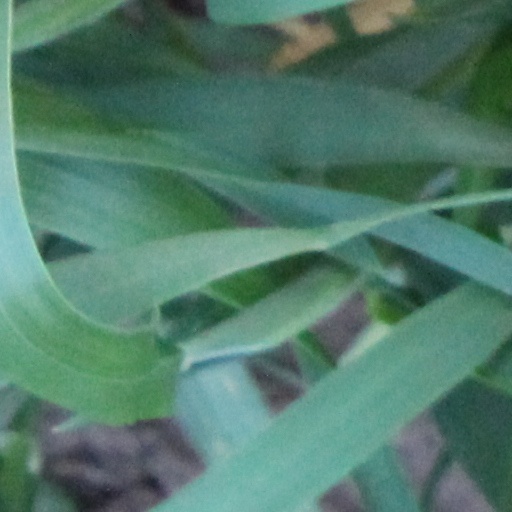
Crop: wheat